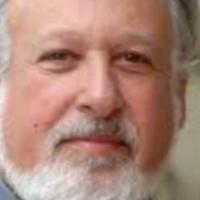
Age group: age 41-55